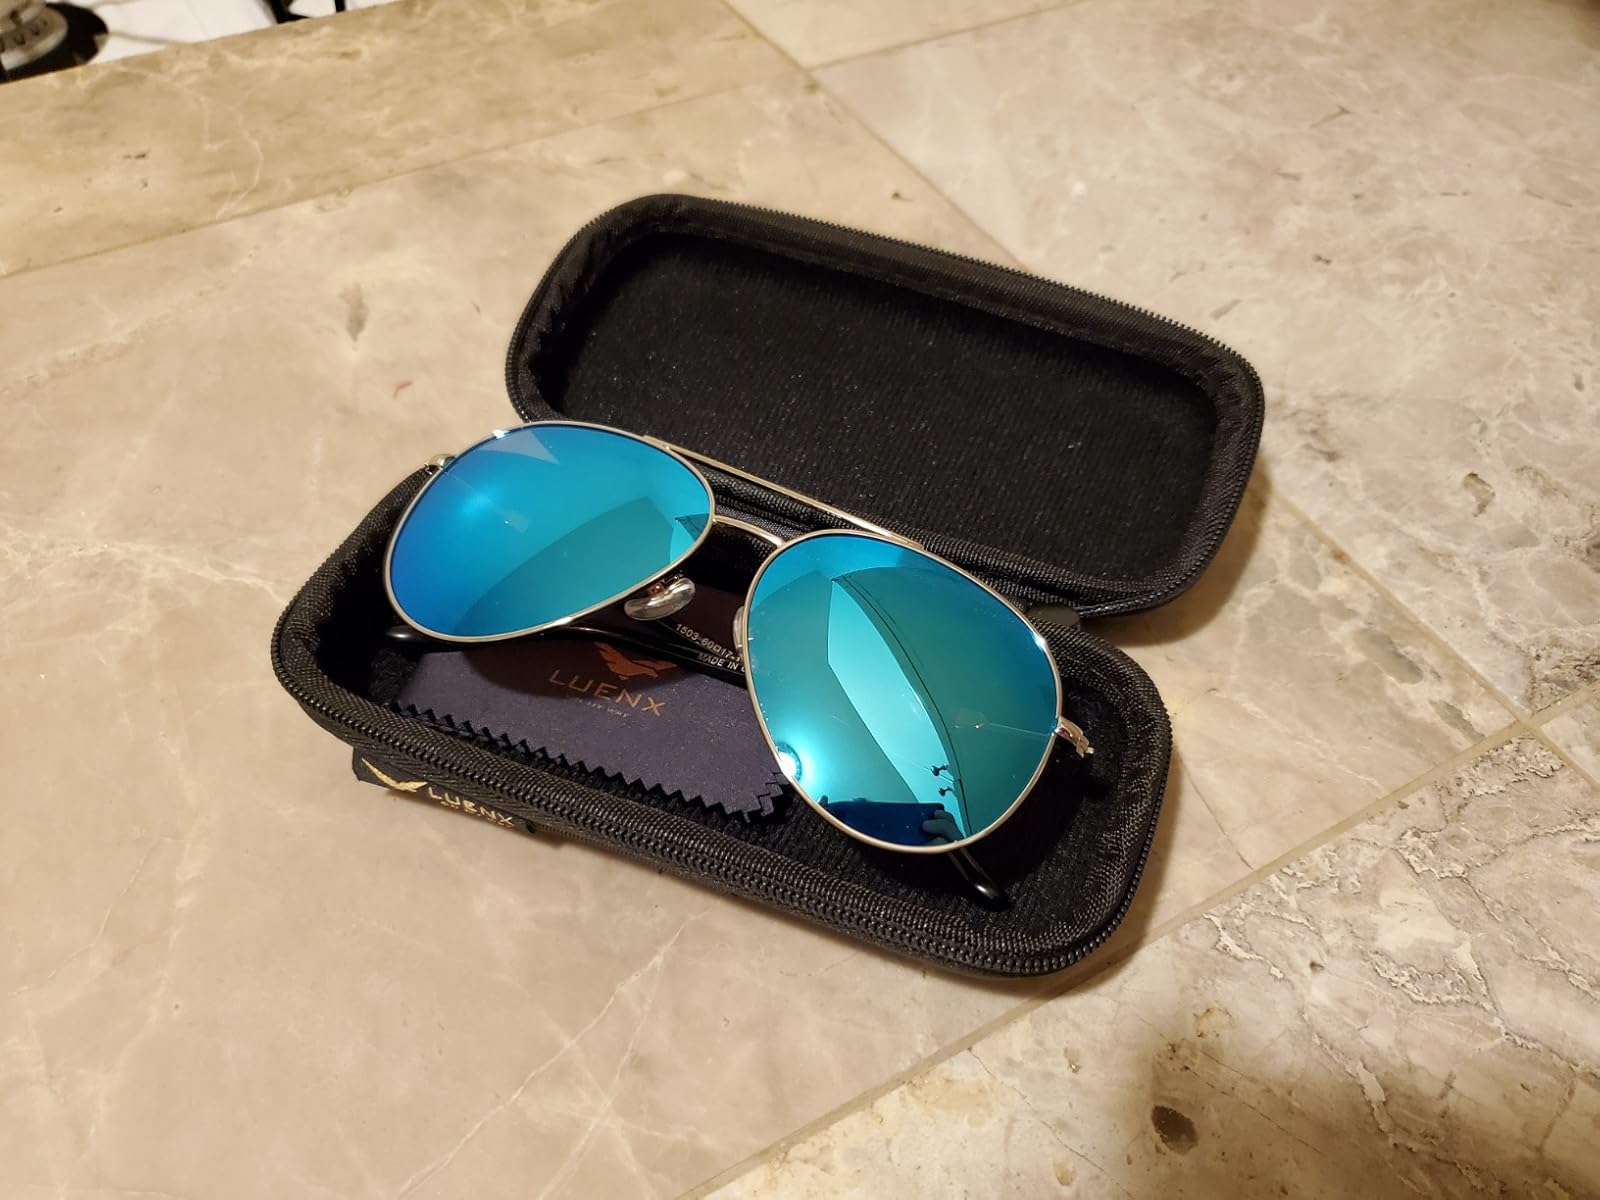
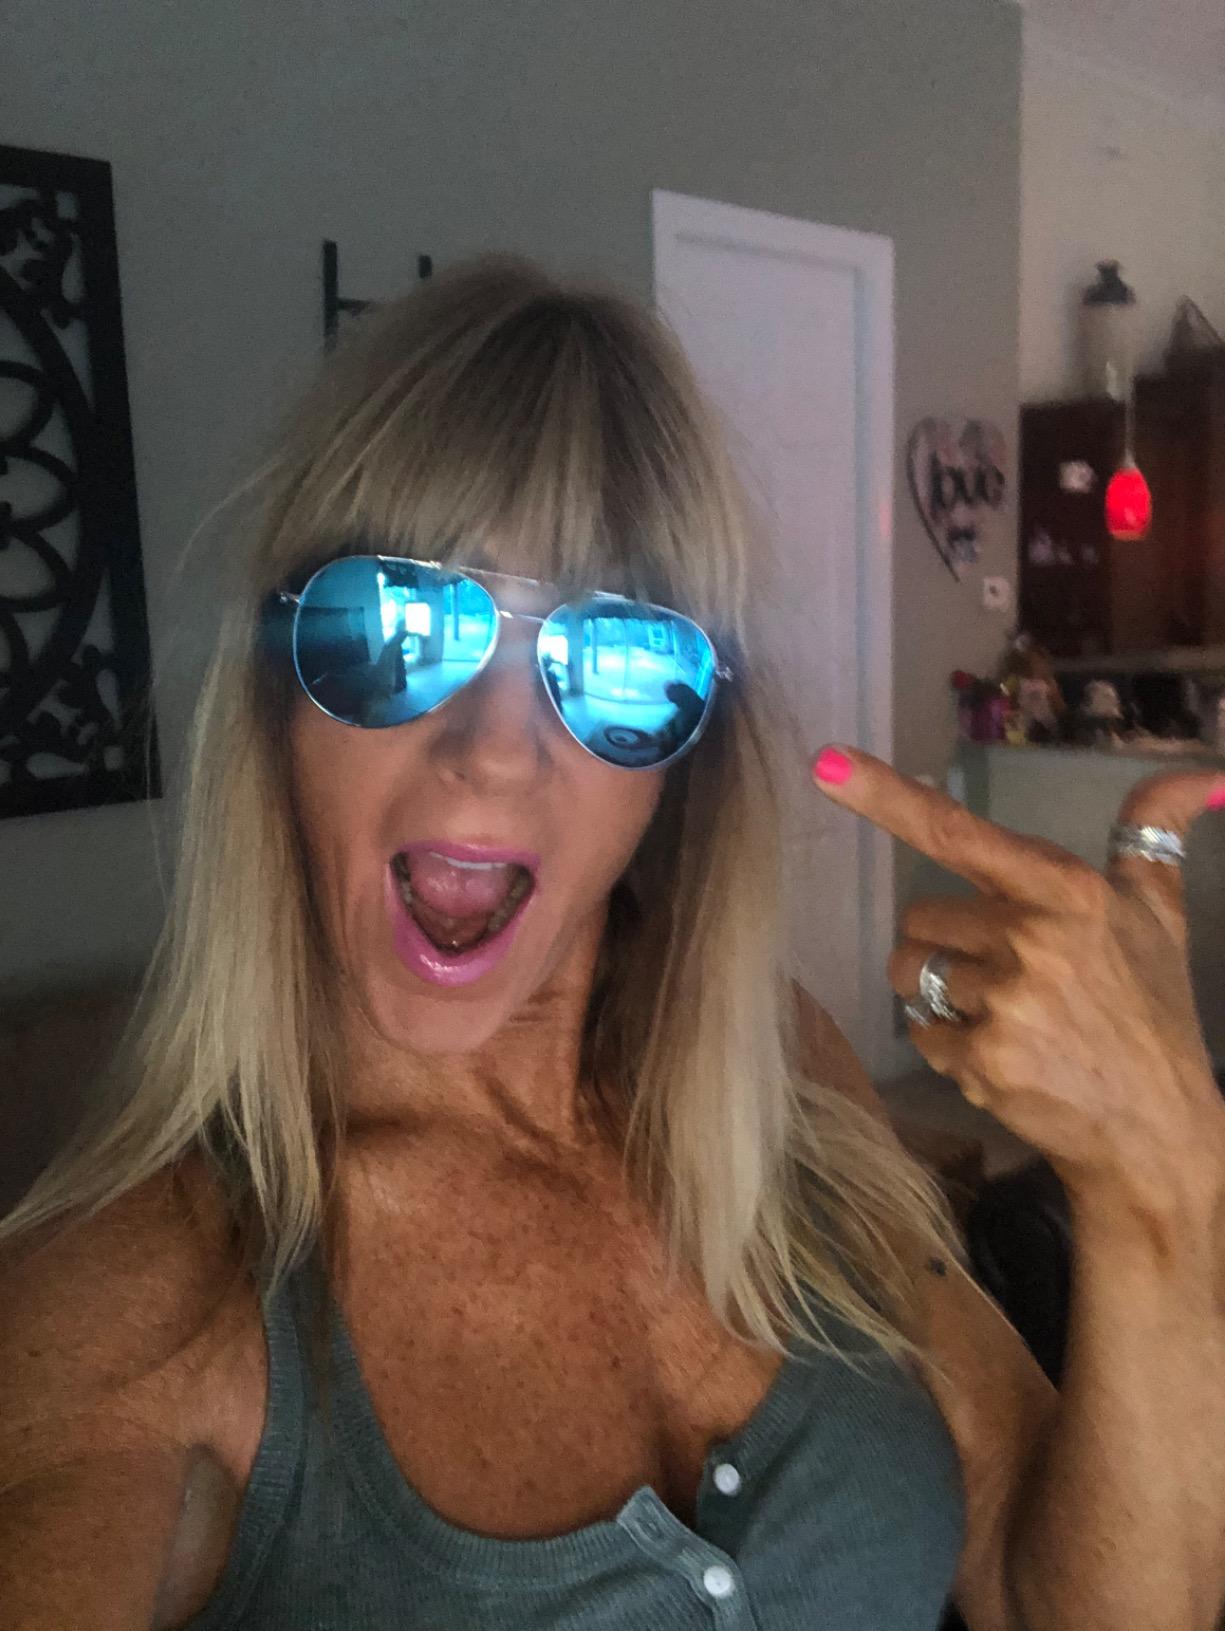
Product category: accessories_sunglasses
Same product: yes